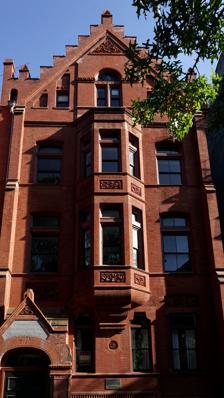
Building: Fourteenth Ward Industrial School
Country: United States of America
Year built: 1889
United States historic place Fourteenth Ward Industrial School U.S. National Register of Historic Places New York City Landmark No. 0960 Location 256-258 Mott Street, Manhattan , New York City Coordinates 40°43′24.5″N 73°59′40″W / 40.723472°N 73.99444°W / 40.723472; -73.99444 Built 1888-89 Architect Vaux & Radford Architectural style Victorian Gothic NRHP reference No. 83001724 NYCL No. 0960 Significant dates Added to NRHP January 27, 1983 Designated NYCL July 12, 1977 The Fourteenth Ward Industrial School is located at 256-258 Mott Street between Prince and Houston Streets in the Nolita neighborhood of Manhattan , New York City .  It was built for the Children's Aid Society in 1888–89, with funds provided by John Jacob Astor III , and was designed by the firm of Vaux & Radford in the Victorian Gothic style . The Society built a number of schools for indigent children at the time. It was later known as the Astor Memorial School . The building, which is now in residential use, was designated a New York City landmark in 1977, and was added to the National Register of Historic Places in 1983. See also National Register of Historic Places listings in Manhattan below 14th Street References Wikimedia Commons has media related to 14th Ward Industrial School . Notes